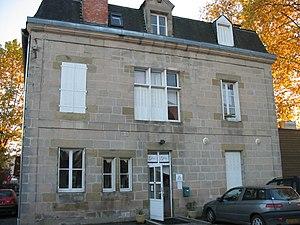
Auberge de jeunesse de Brive-la-Gaillarde (Corrèze, Limousin, France)
Les auberges de jeunesse sont des hébergements touristiques, qui mettent à disposition des voyageurs adhérant au réseau auquel appartient l'établissement et possesseurs d'une carte de membre, un lit en chambres collectives, de 2 à 8 places ou plus selon les auberges, mais aussi des chambres individuelles et doubles, équipées de sanitaires collectifs ou privés.